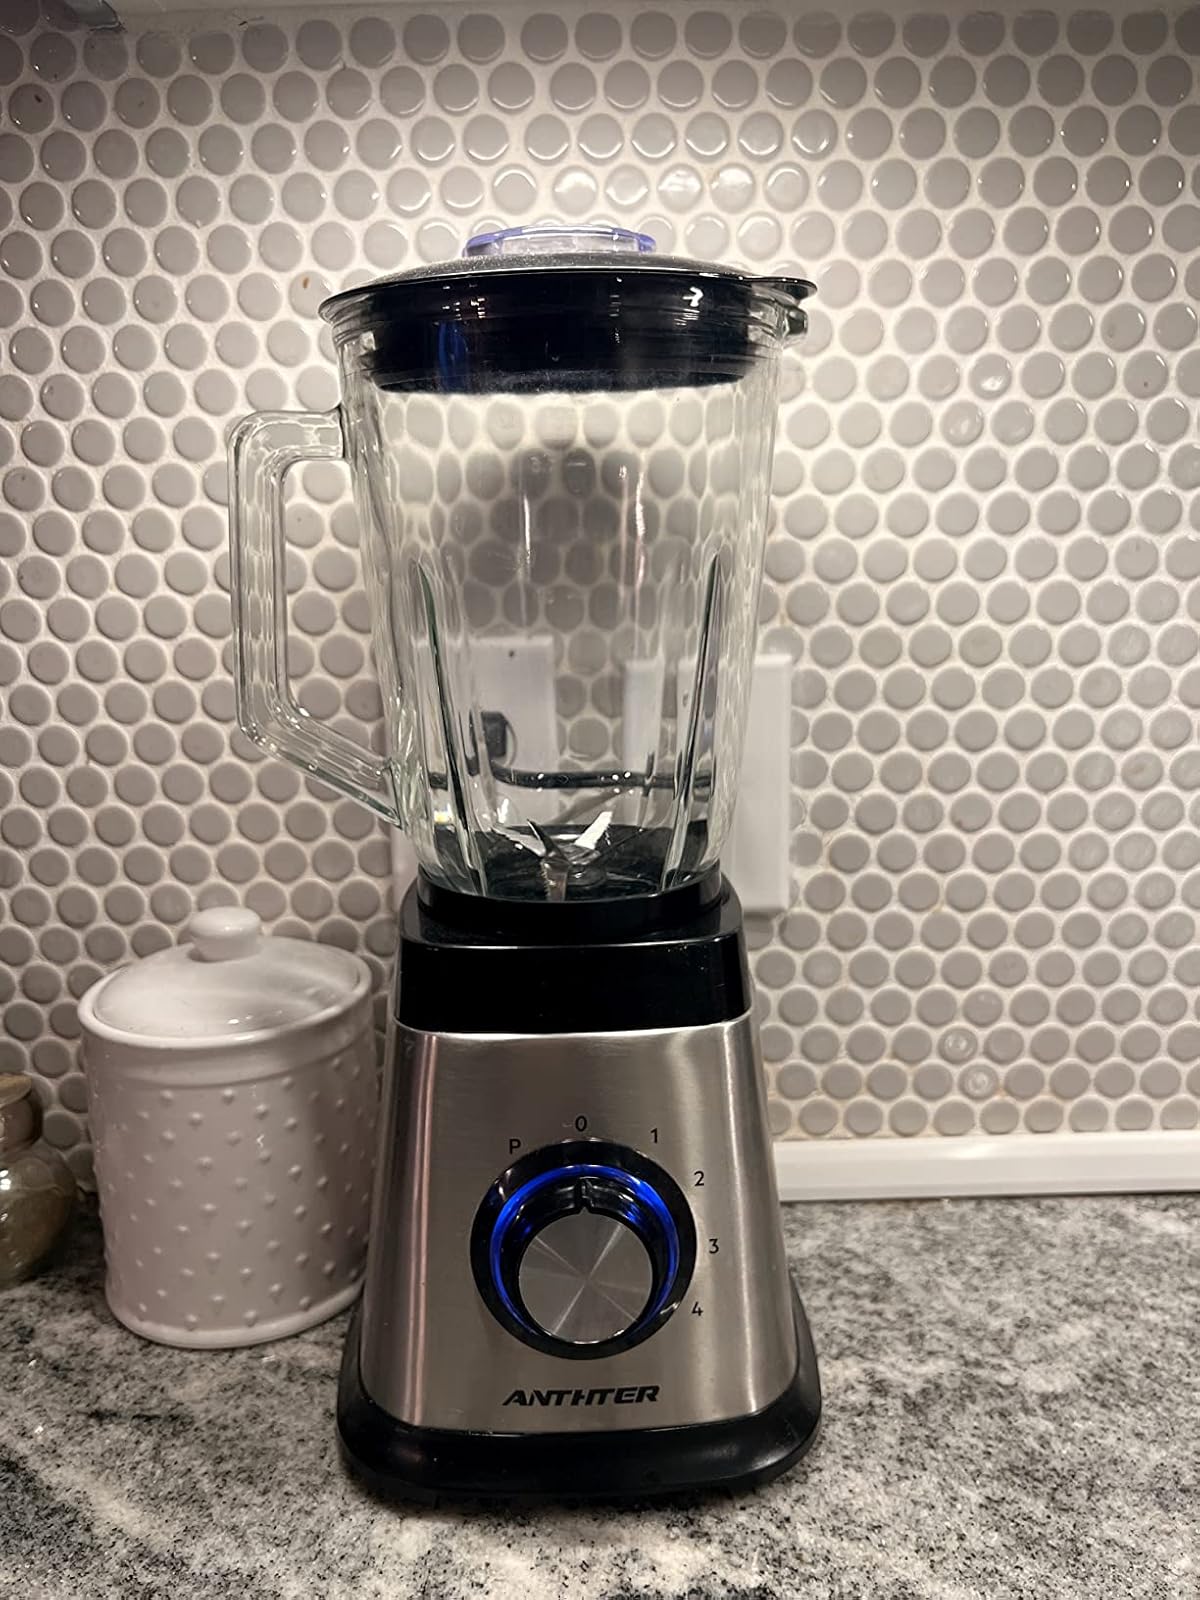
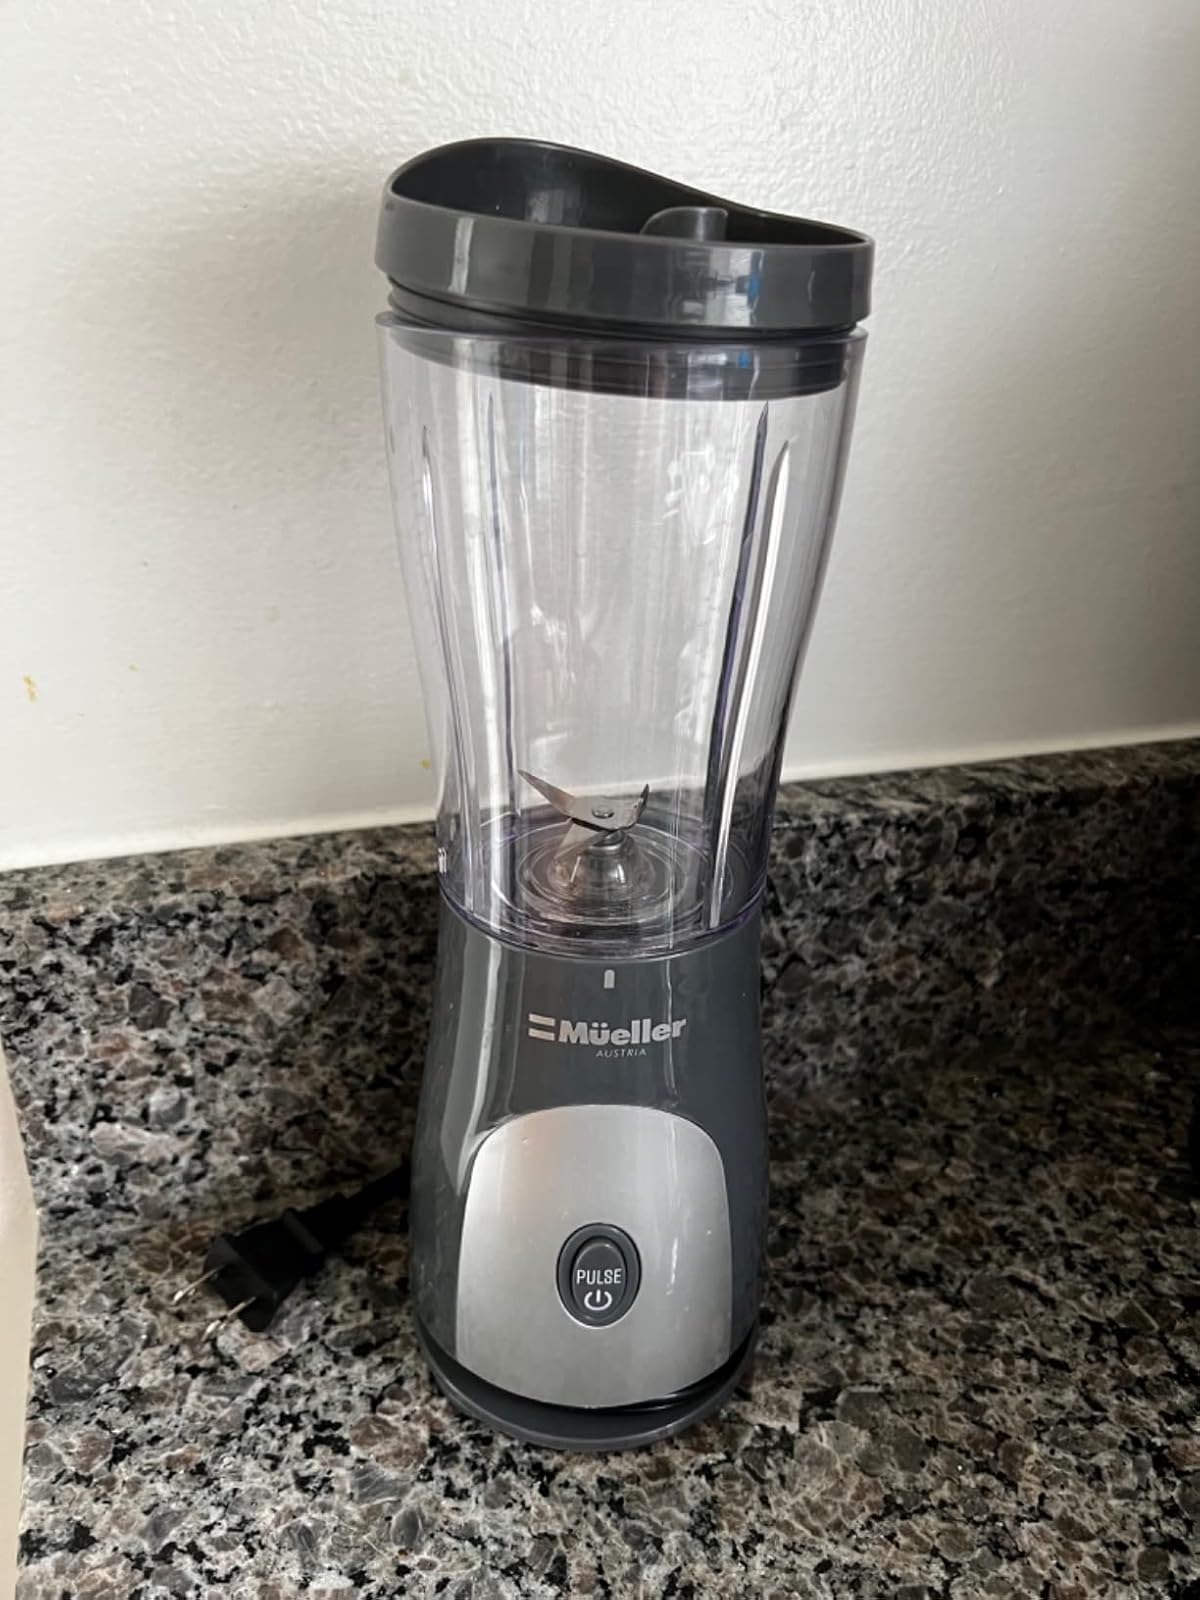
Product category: items_blender
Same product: no